Westpointe

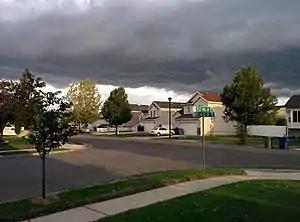
A home in Westpointe, Salt Lake City, Utah

Westpointe lies north of the Jordan Meadows and Poplar Grove neighborhoods and west of the Rose Park neighborhoods. The area is often portrayed in the media as part of Rose Park; in fact, the entire urban area west of I-15 is often referred to as Rose Park, despite its actual boundaries being relatively small.